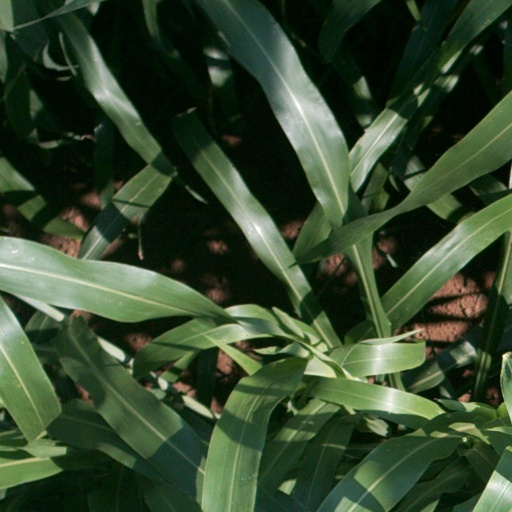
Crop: sorghum